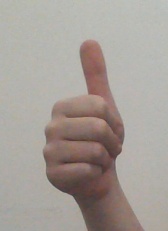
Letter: aleff